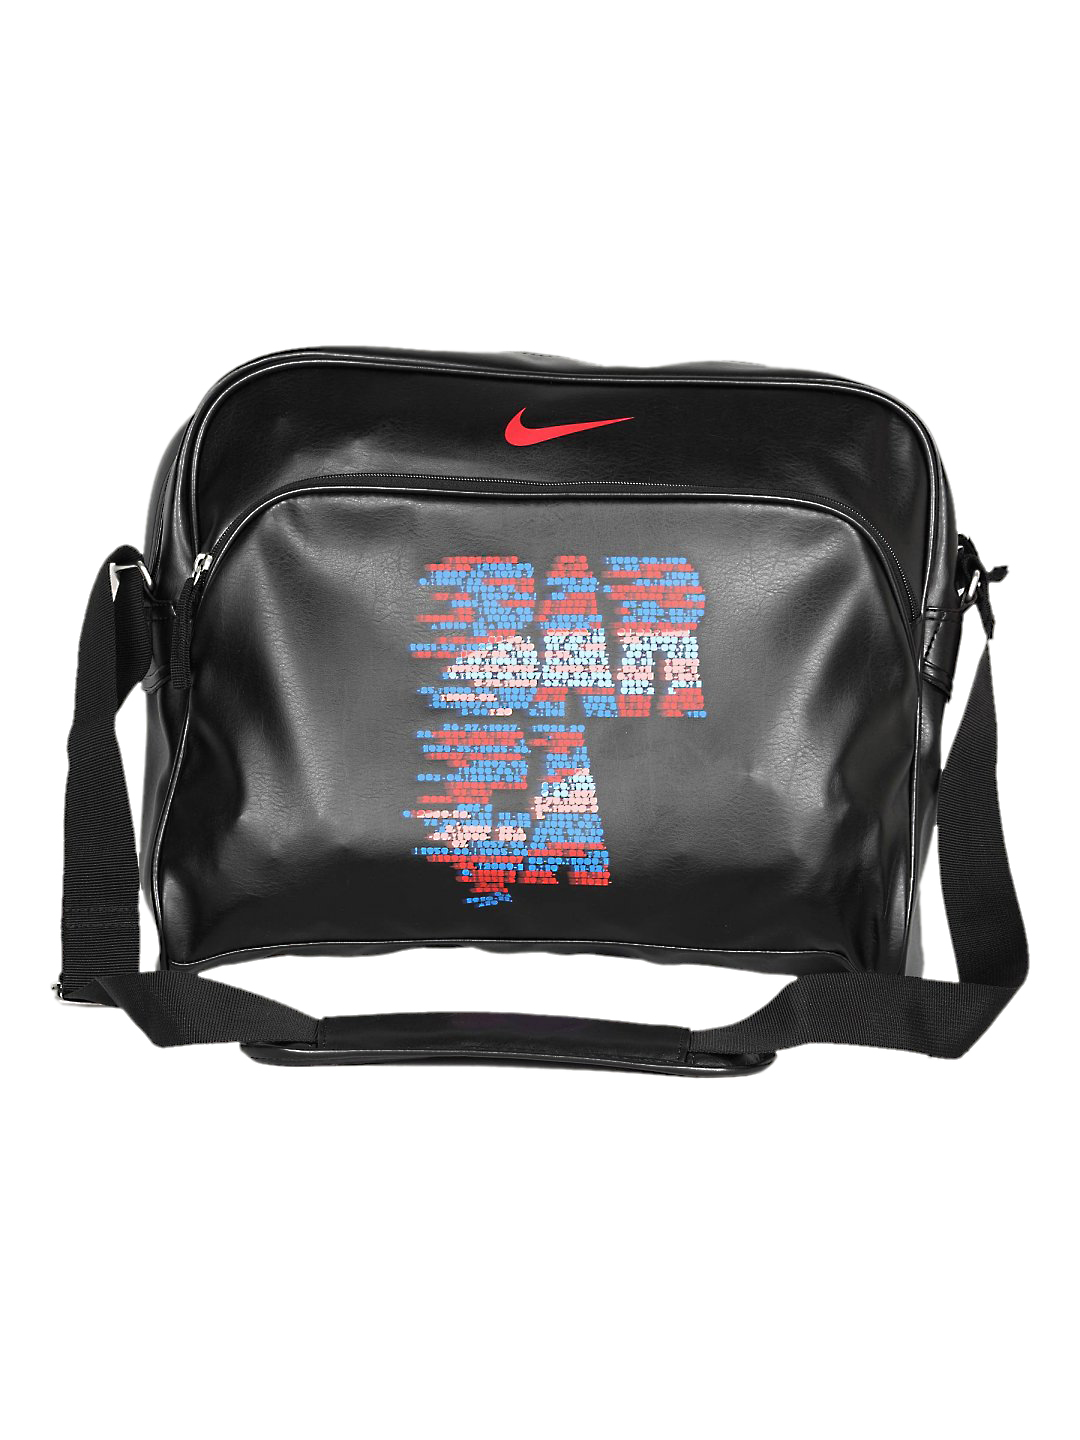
Nike Unisex Allegian Laptop Bag
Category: Accessories / Bags / Laptop Bag
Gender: Unisex
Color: Black
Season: Summer 2011
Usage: Casual